2001 Motorola 220

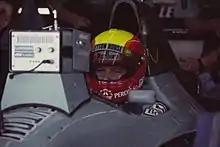
Maurício Gugelmin "(pictured in 1991)" was critical of CART's decision to start the race with a saturated track on the backstretch.

After x-rays, Gidley was found to have fractured a non-weight bearing portion of the bone in his right thigh. He was evaluated by Terry Tramell in Indianapolis on August 20. Gidley revealed the extent of his injuries the day after being discharged from hospital, "I'm very sore, but not too bad really. I feel like you do after you've been skiing for the first time after a long layoff. When you get off the slopes you feel fine, but when you get up in the morning you can hardly move. I feel like I've got about 25 charley horses all over me." He used crutches to aid in his mobility because his body was sore from his crash; he stopped using them on August 25. Andretti said of his contact with Fittipaldi, "I don't know if Fittipaldi was wearing blinders, but I wasn't the only one he hit out there." Fittipaldi responded by saying he did not anticipate Andretti drawing alongside him, and spoke of his feeling it was slightly optimistic of Andretti to attempt his overtaking manoeuvre, "I doubted our strategy after we made our last stop but it would have ultimately put us in position to challenge Bruno or finish third at the worse but Michael made that an over optimistic pass and my car was too damaged to continue. We could have had a podium finish but ended in 18th. It's a shame for myself and the team after a lot of hard work this weekend."